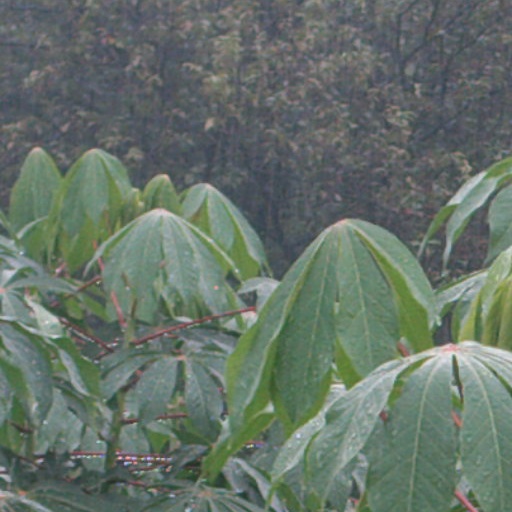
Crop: cassava